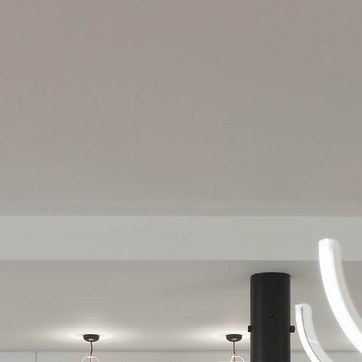
Material: painted